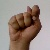
The image shows a hand gesture representing the letter 'T' in Indian Sign Language.